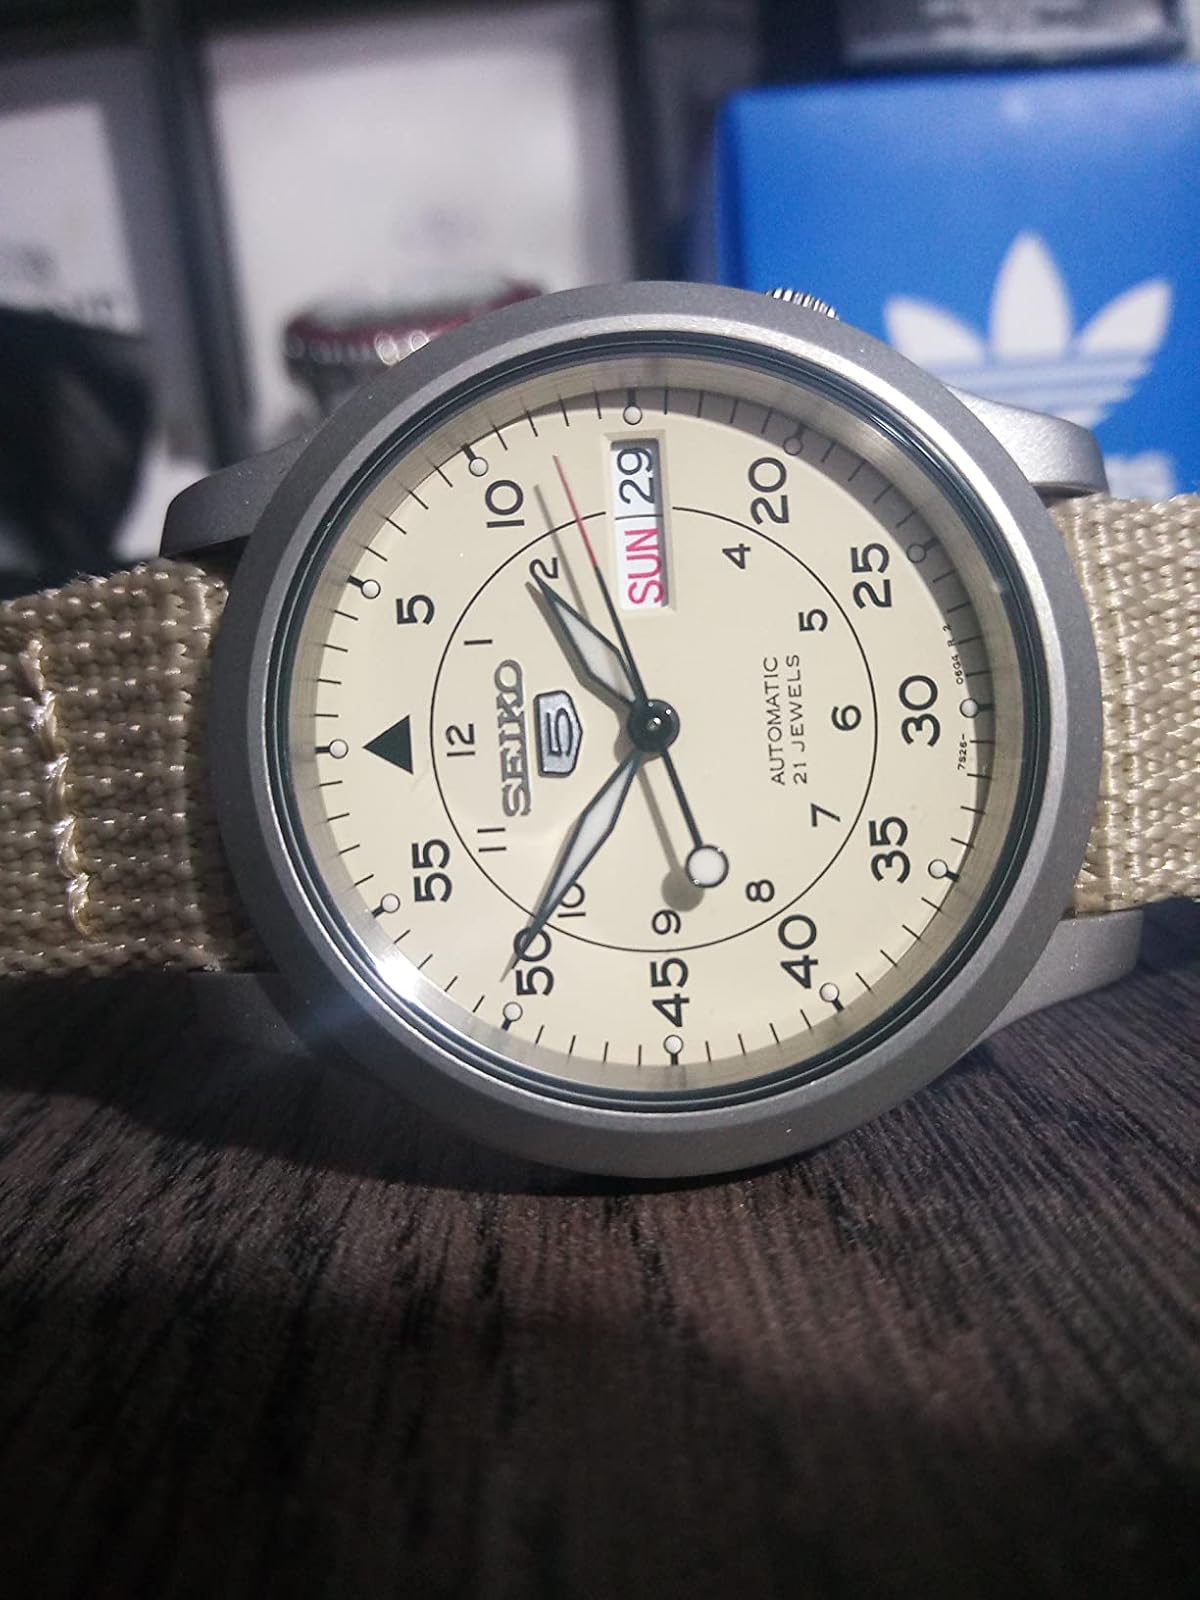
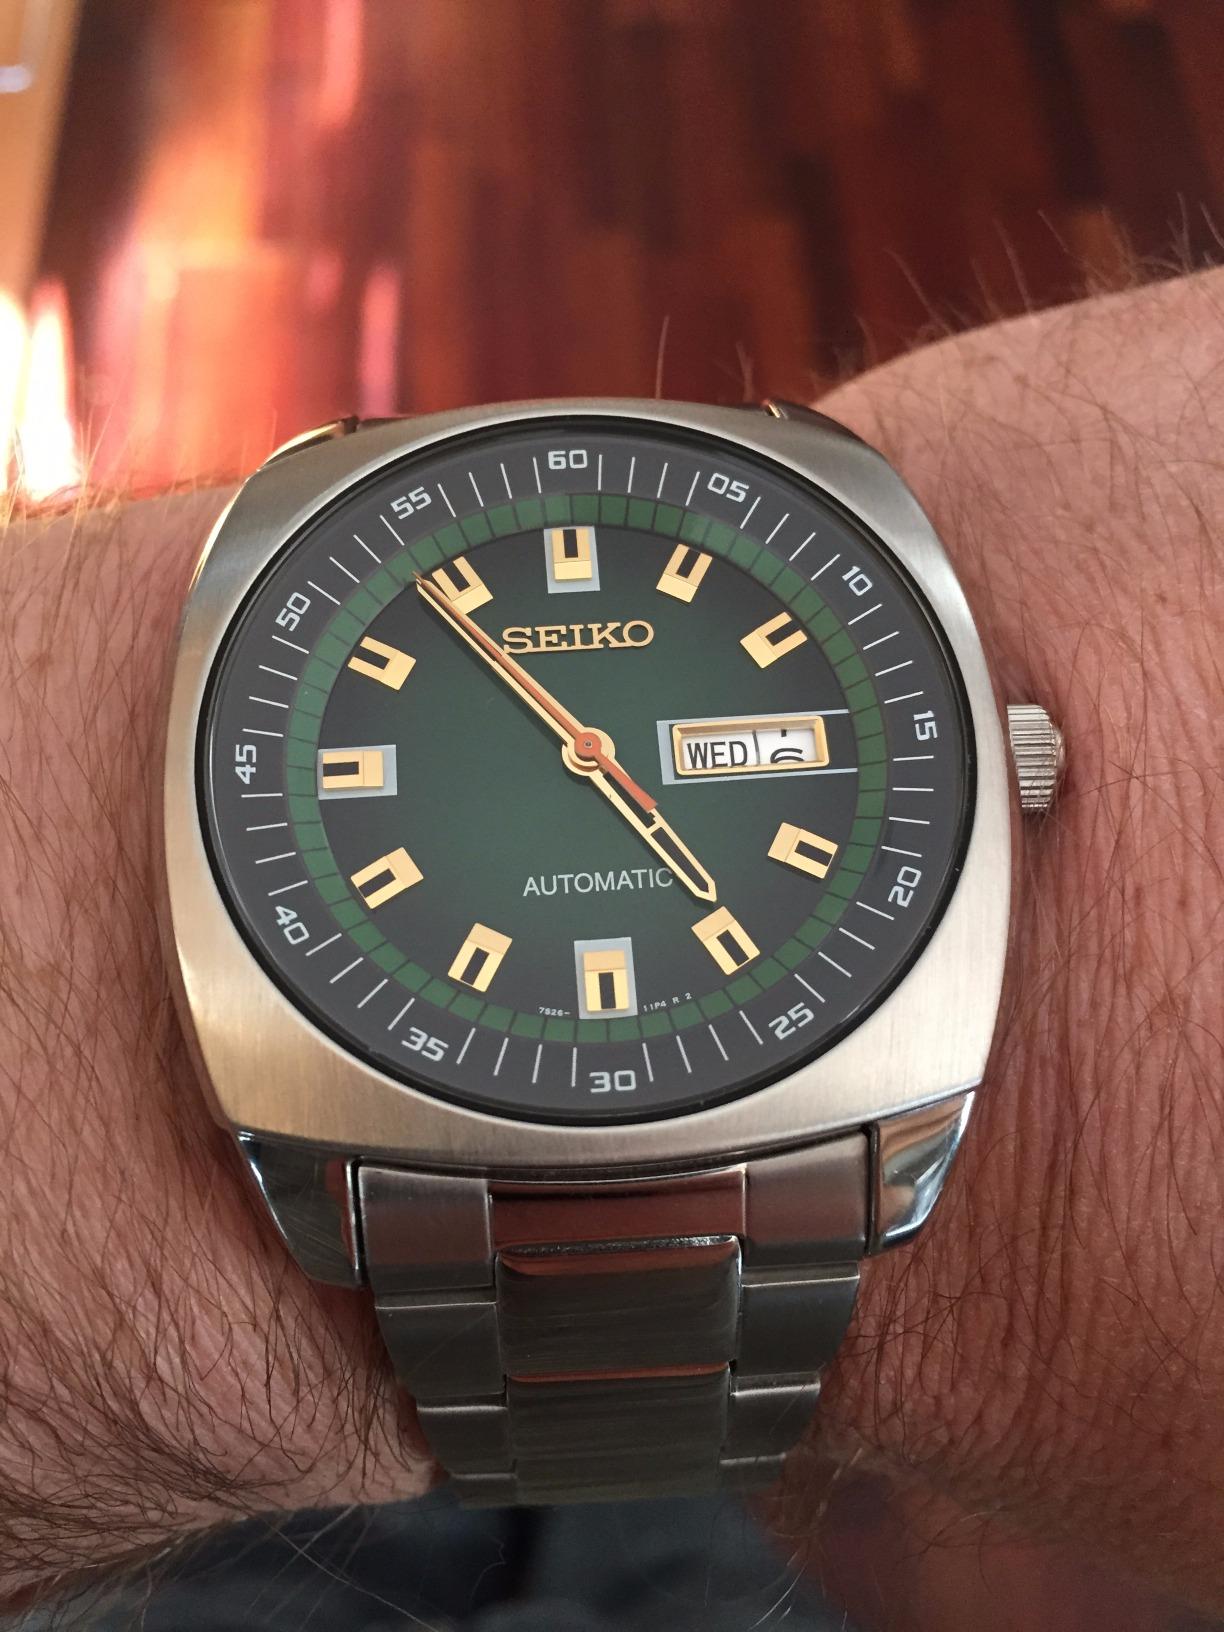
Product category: accessories_watch
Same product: no